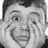
Emotion: neutral